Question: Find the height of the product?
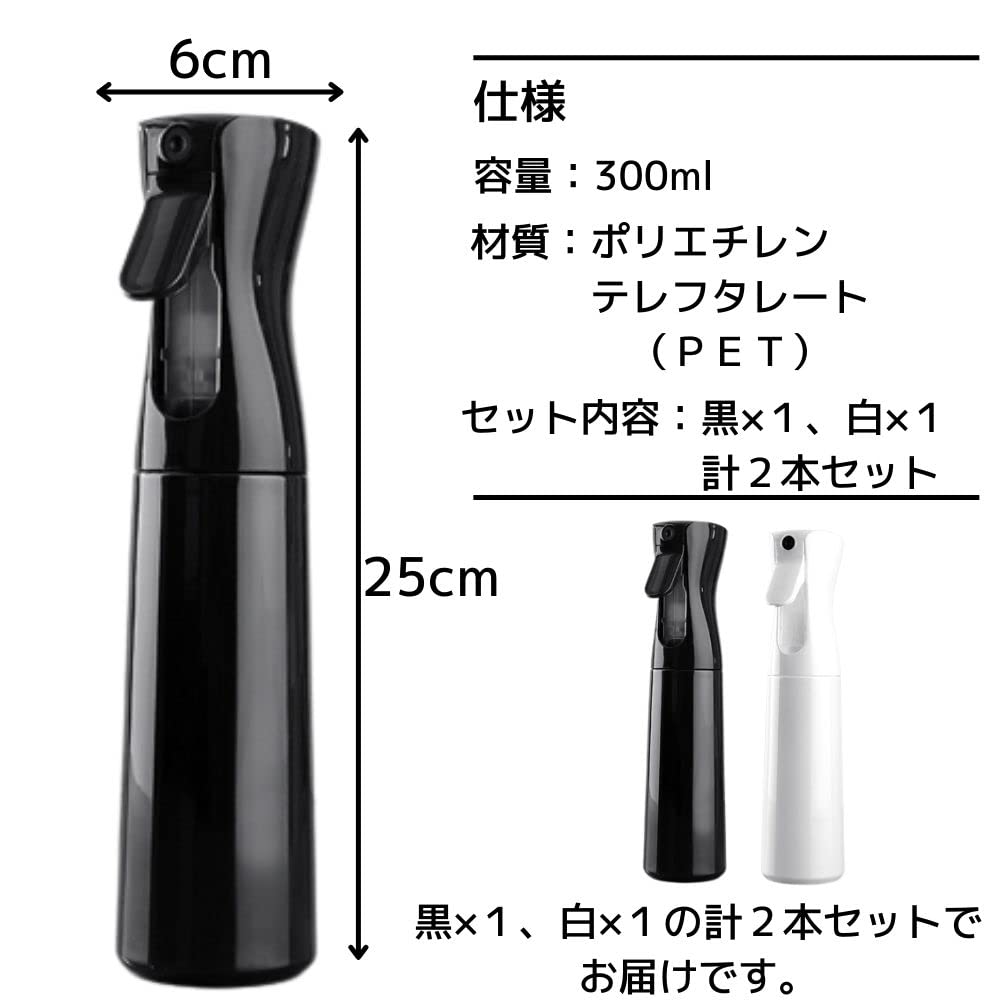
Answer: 25.0 centimetre